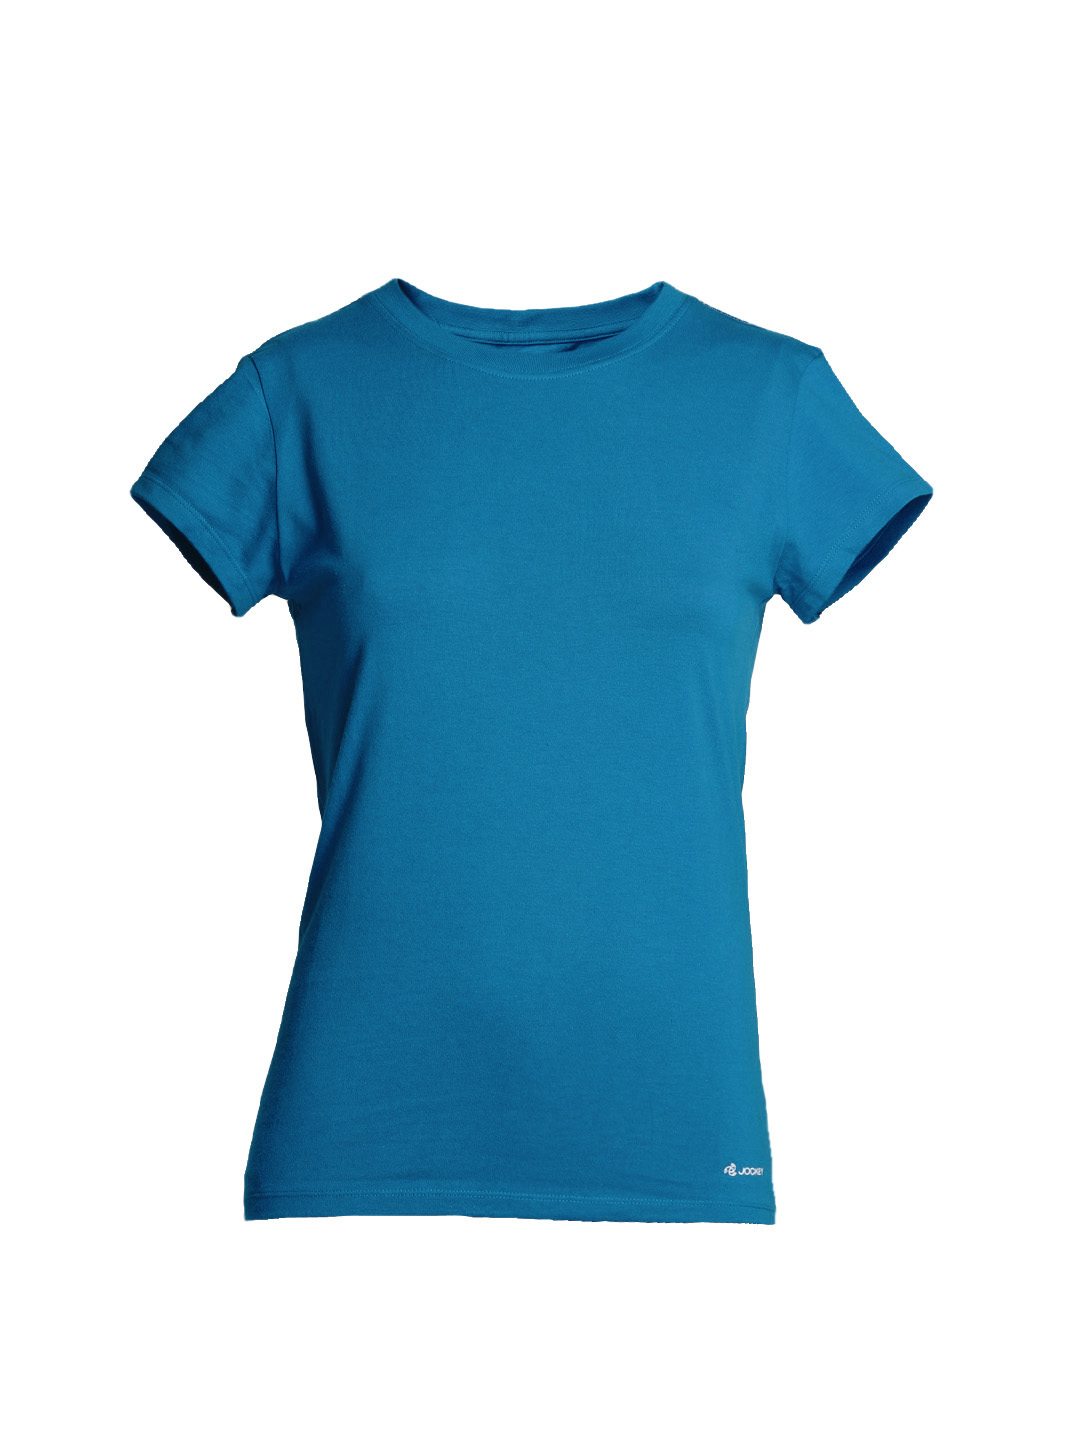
Jockey Women Blue T-Shirt
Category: Apparel / Topwear / Tshirts
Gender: Women
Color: Blue
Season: Winter 2015
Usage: Casual